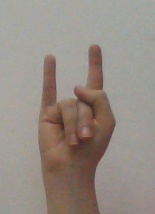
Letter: la